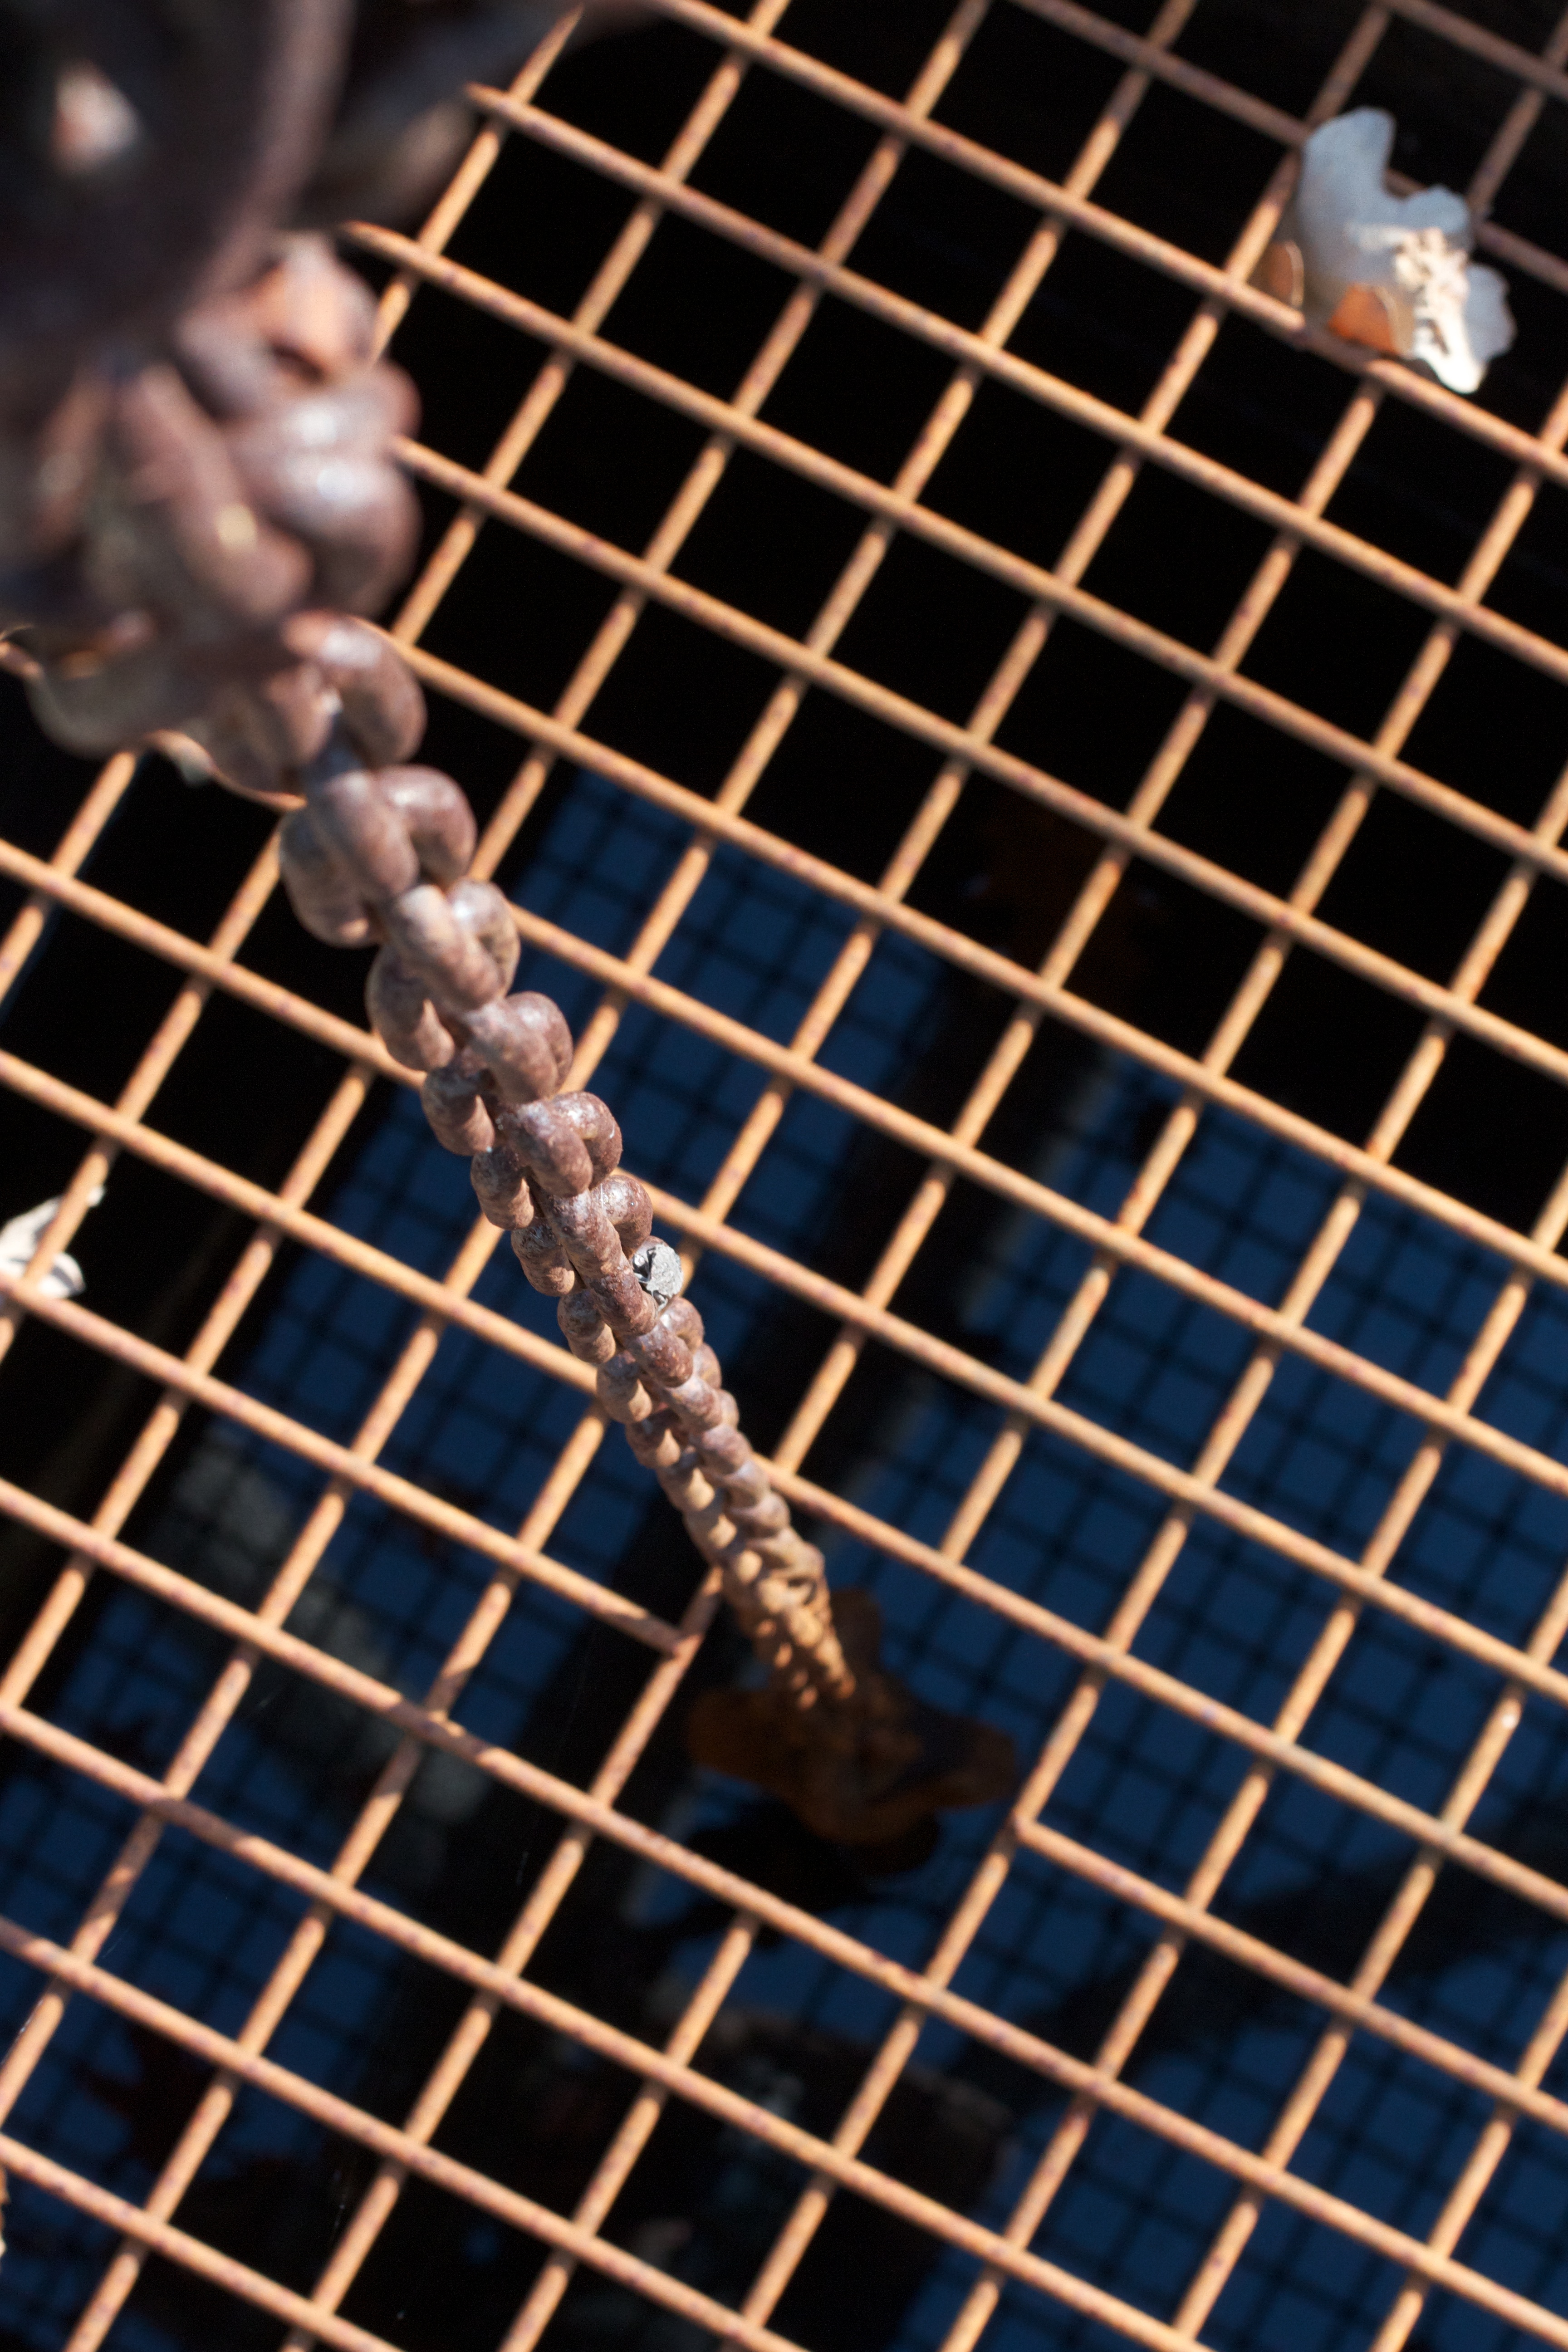
hand, guitar, close up, shape, macro photography, string instrument, plucked string instruments